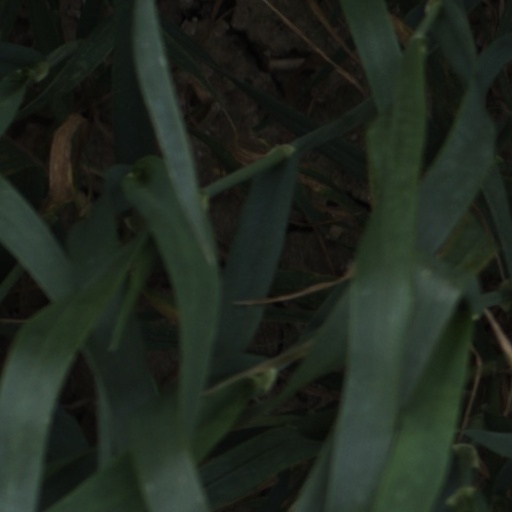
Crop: wheat